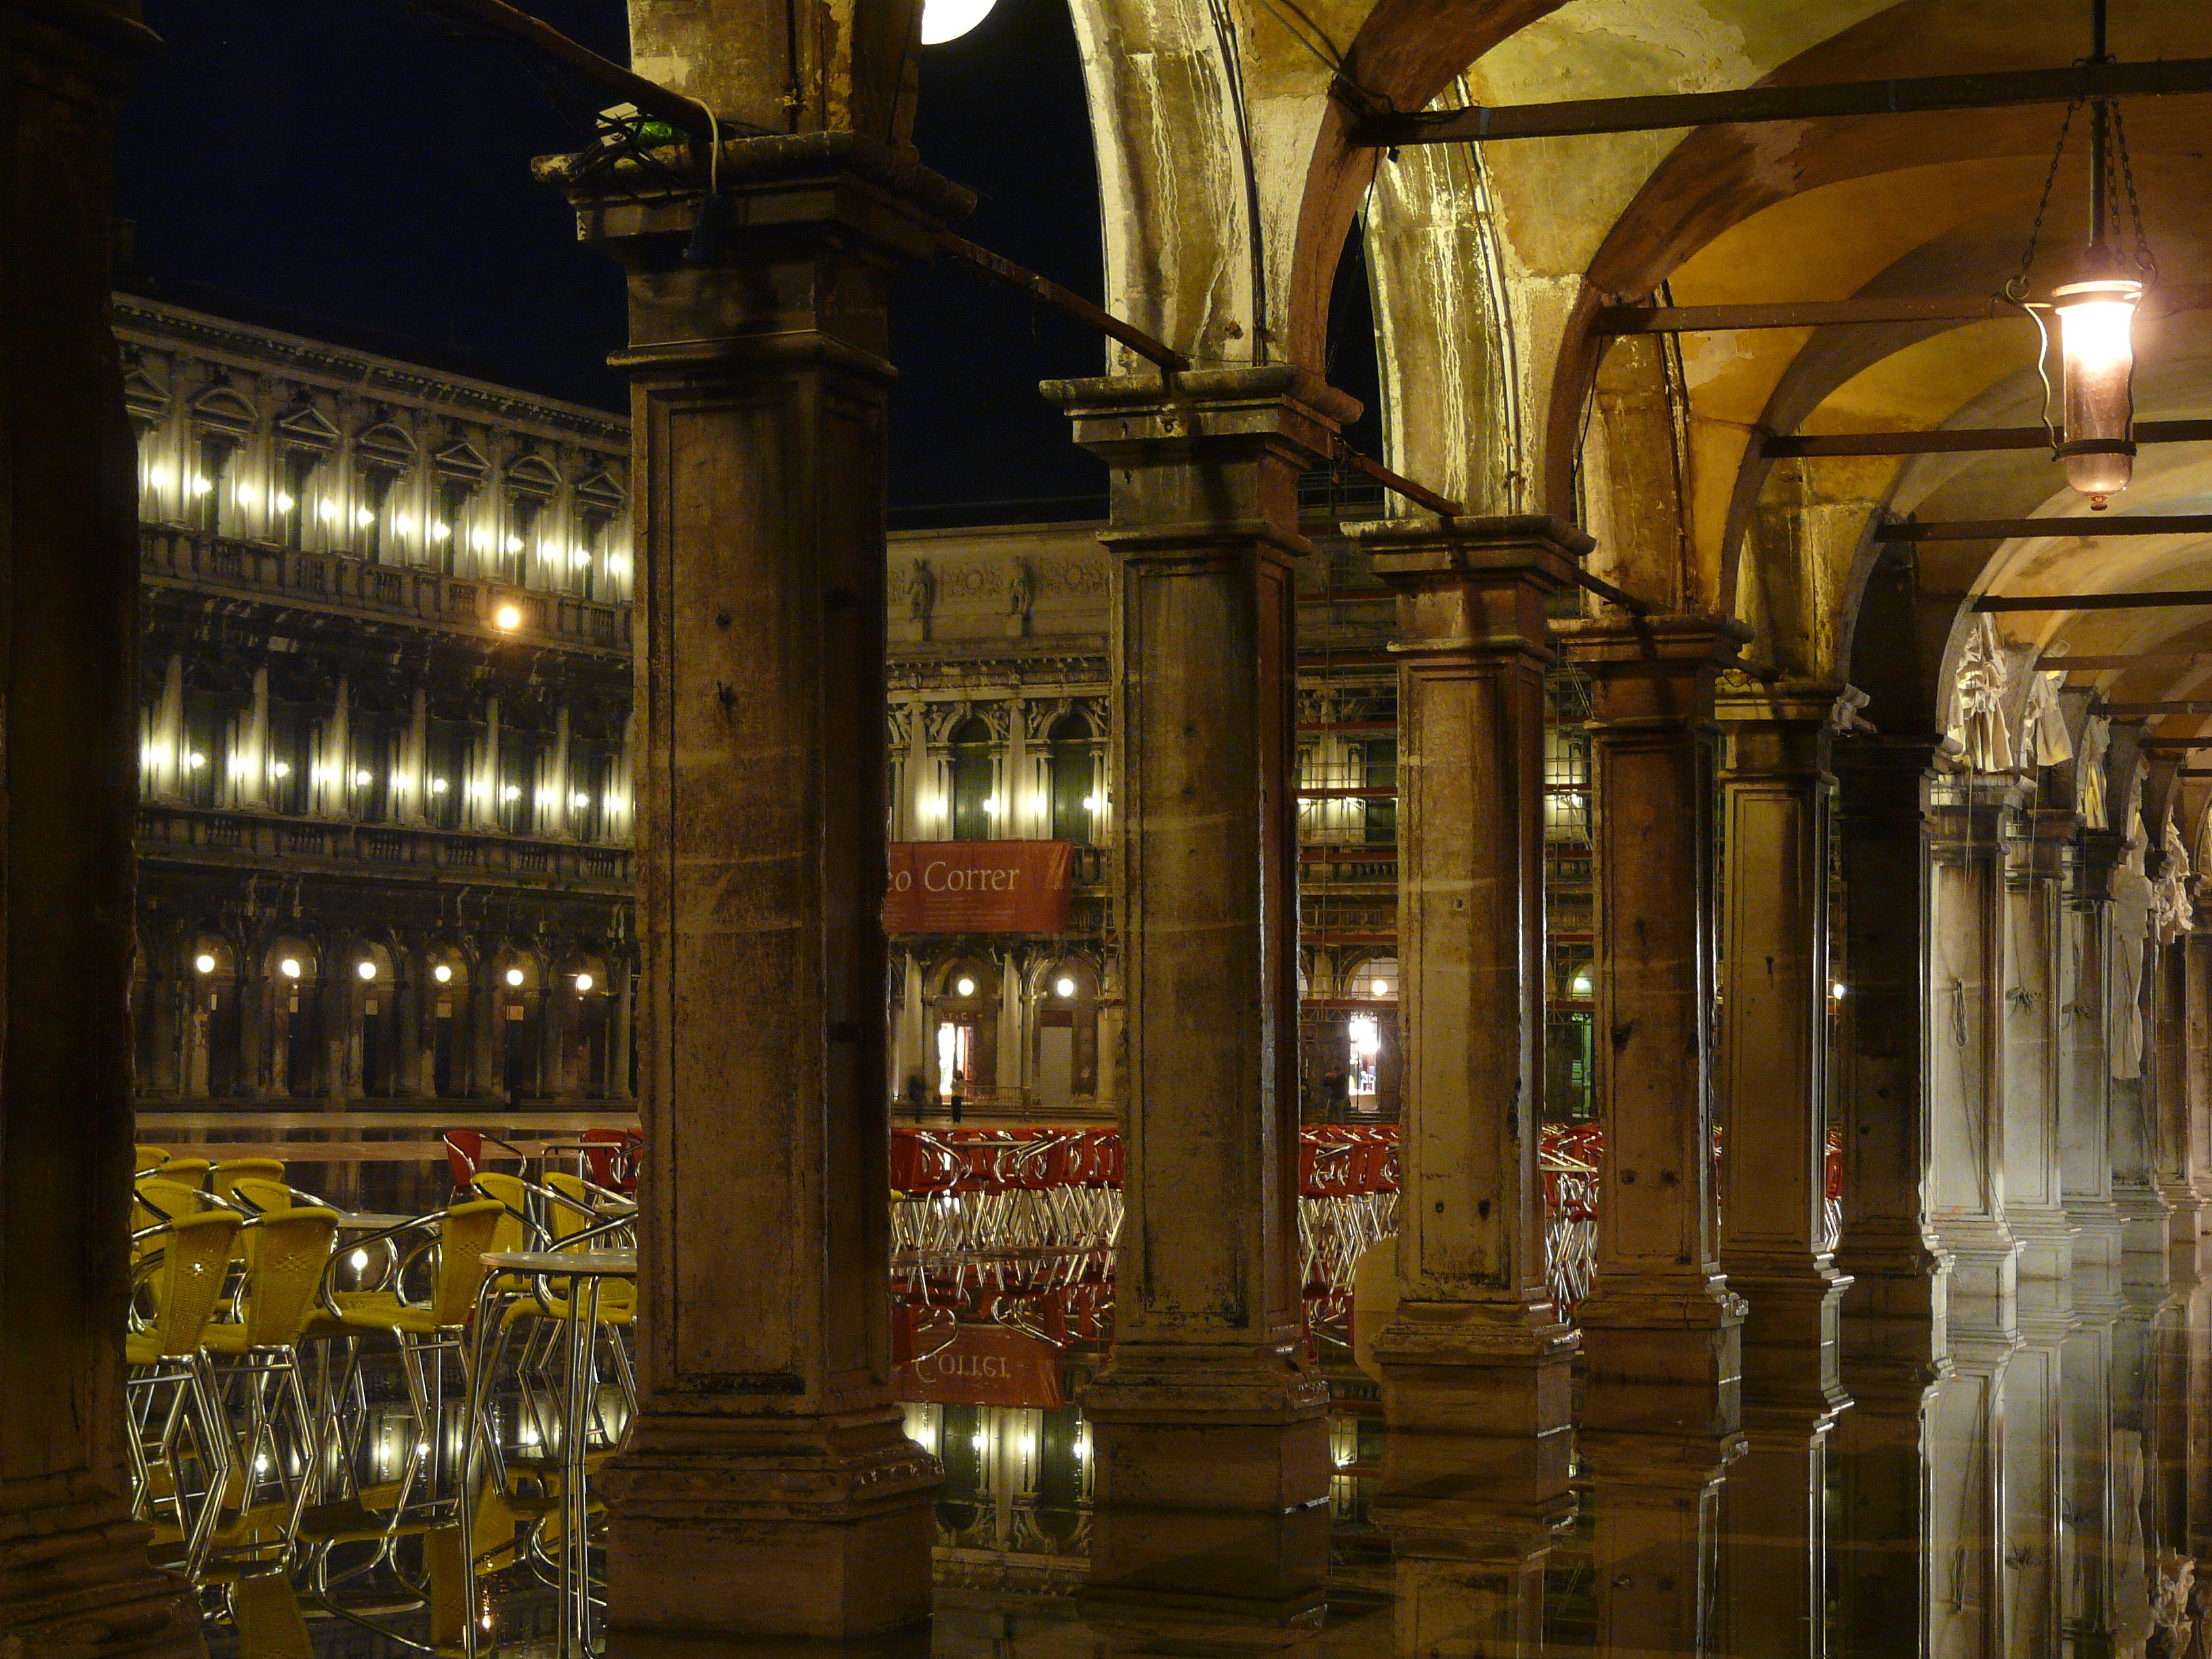
light, night, building, evening, venice, cathedral, lighting, place of worship, acqua, alta, urban area, ancient history